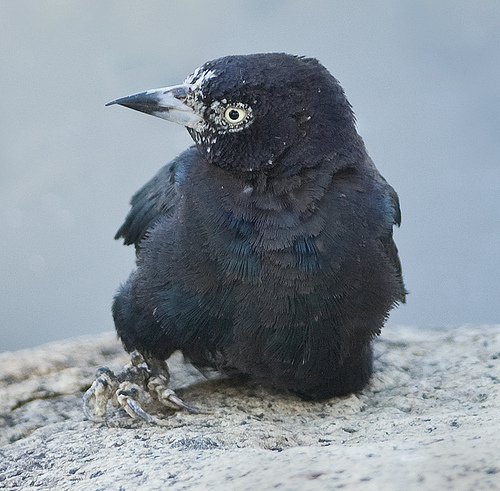
this bird is nearly all black with some white speckles around its eyes.
bird has black body feathers, black breast feather, and pointed beakthe black and dark blue bird has a white colored beak.
this bird has a black overall color, with the exception of its eyering, feet and base of the bill.
this short bird has a spotted-white eyering, an all-black body and a large white bill with a black tip.
this sharp beaked black bird has long claws and white eyes.
a black body bird with a regularly sized head in comparison to the body.
a fierce looking black bird with a sharp black and white beak with long sharp black and white claws.
this bird has wings that are black and has a white bill
this bird has a pointed black and white bill, with a black breast.
Species: Brewer Blackbird